Kleerup

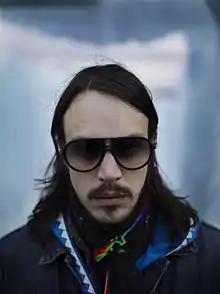
Kleerup in 2013

Andreas Kleerup (born 1979), professionally known as Kleerup, is a Swedish electropop musician.